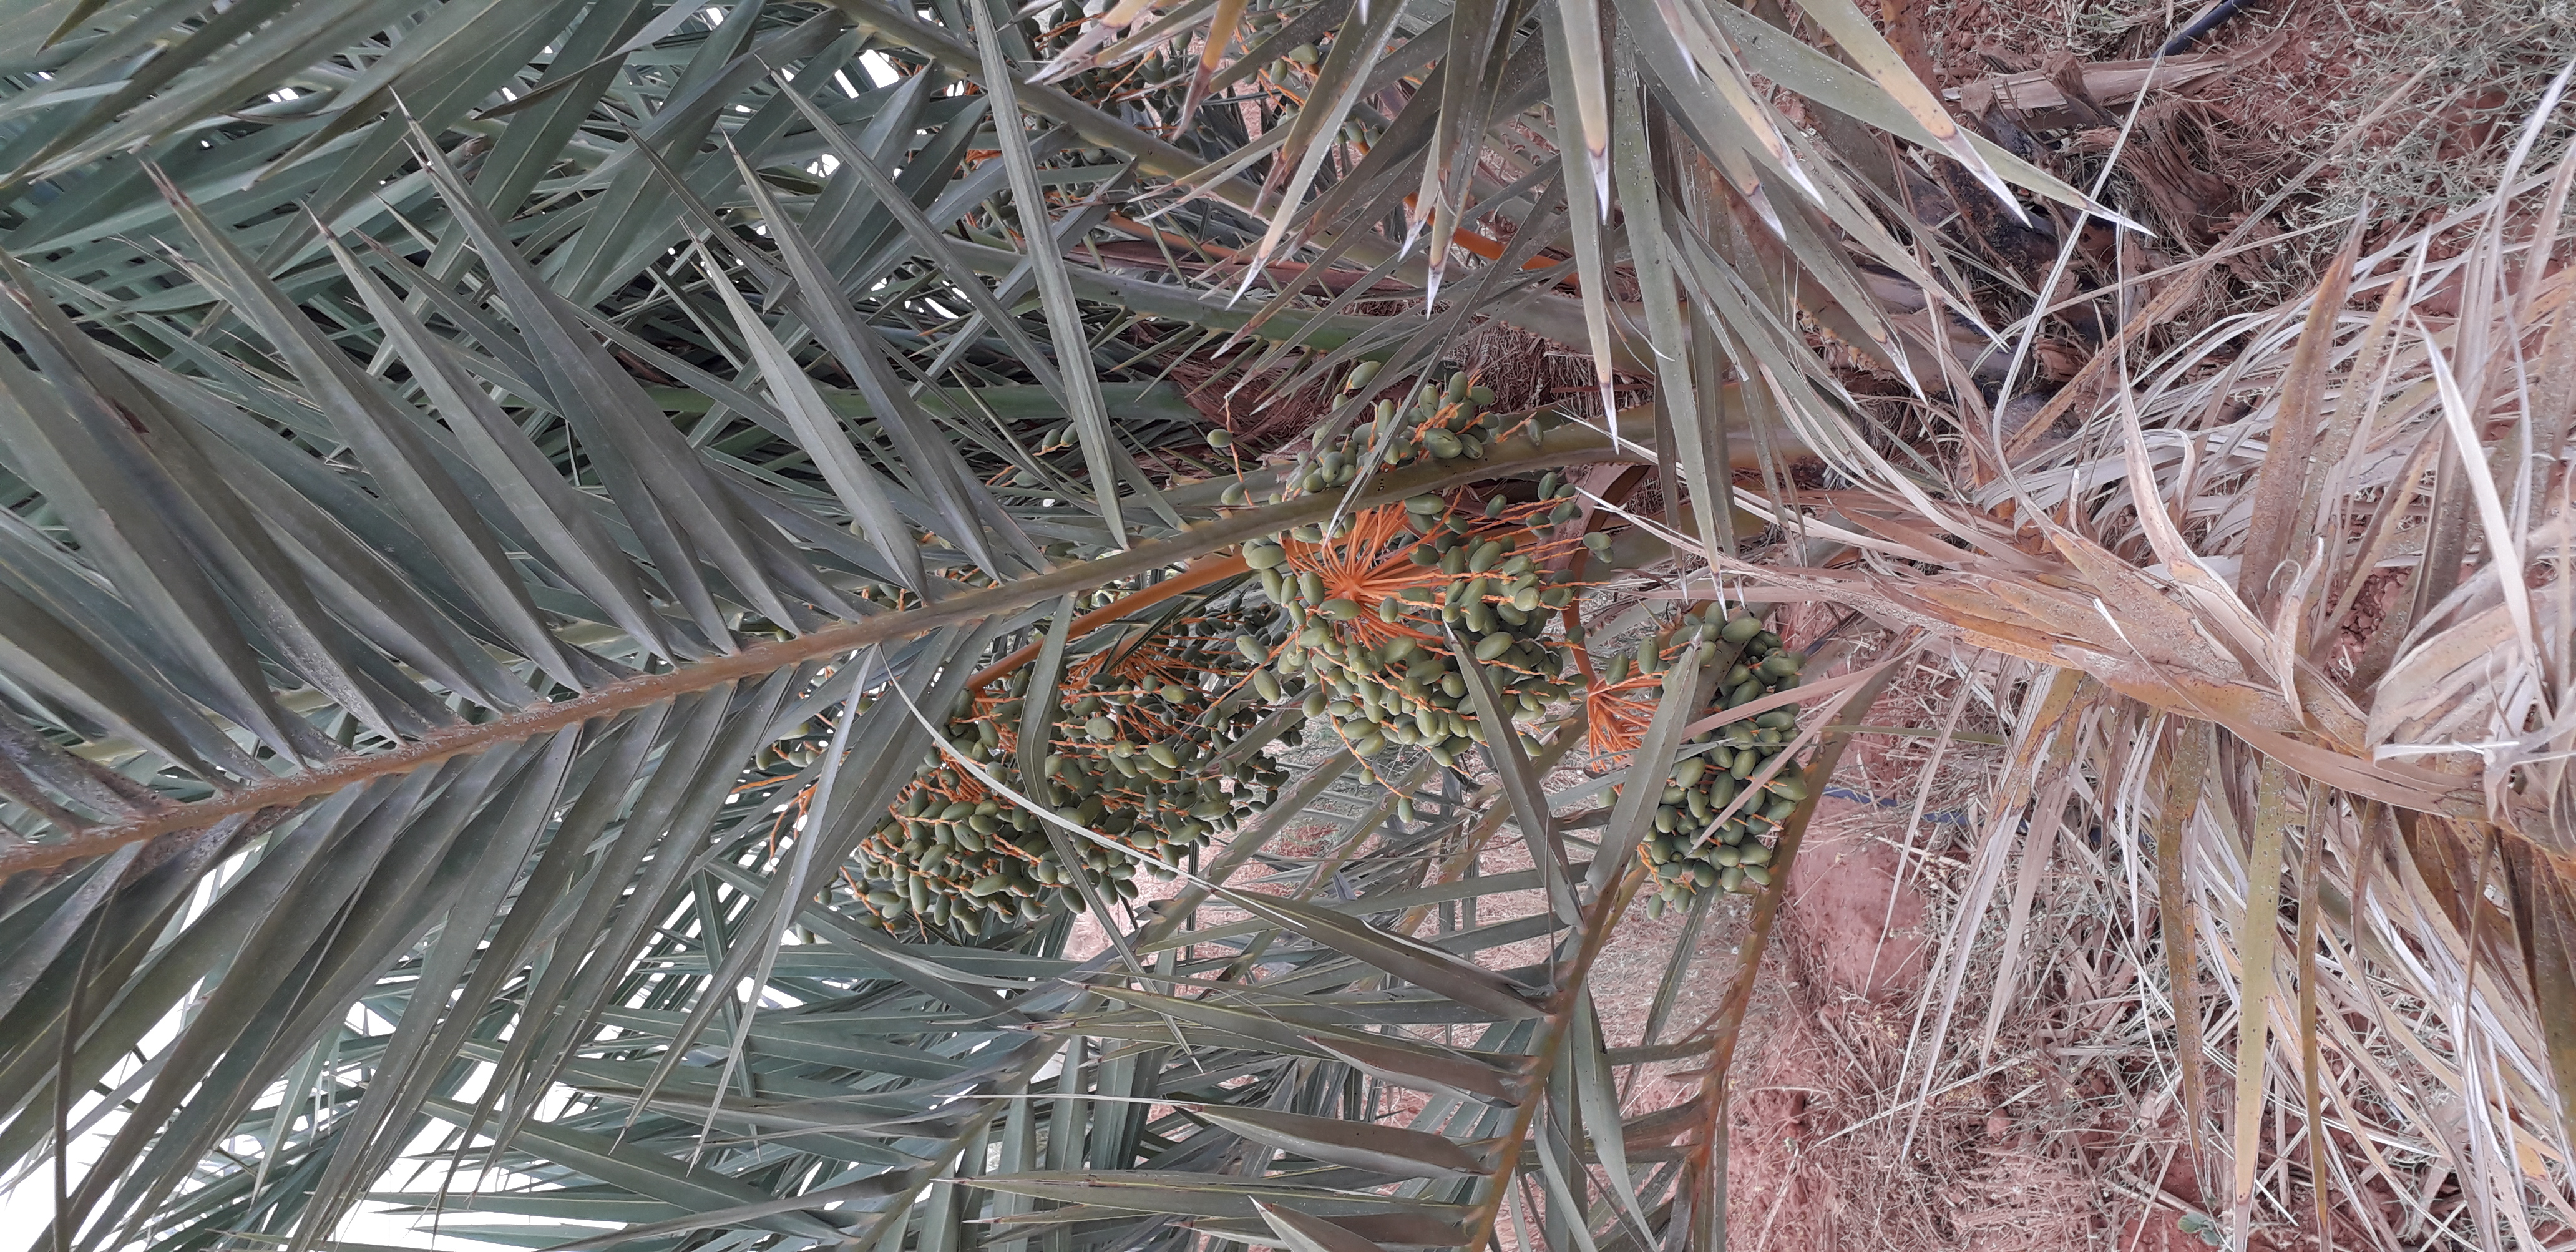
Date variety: kholt